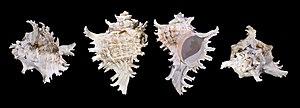
Chicoreus ramosus - Murex géant - Muricidae - Originaire de l'ouest de l'océan Pacifique et de l'océan Indien - 14 cm
Chicoreus ramosus est une espèce de mollusques gastéropodes.